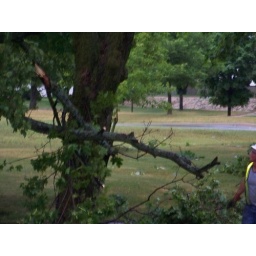
The branch that rested near the back window of my truck is what was holding that whole big limb stable.